Max Gradel

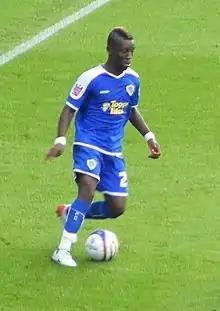
Gradel with Leicester in 2008

He made his league debut for Leicester against Milton Keynes Dons on 9 August 2008, setting up a goal as Leicester won 2–0 at the Walkers Stadium. On 14 August, Gradel signed a new contract that would last until June 2012. He scored his first senior goal in a 2–1 FA Cup defeat to Crystal Palace on 14 January 2009, and his first league goal in a 2–2 draw against MK Dons on 28 February, scoring an equalising free-kick at injury time. His free kick away at MK Dons won the Goal of the Season award at the Leicester City Supporters Club Awards on 23 April. Gradel made 32 appearances in all competitions as Leicester secured their promotion as league champions. In the following season however, Gradel made just one substitute appearance in the League Cup.